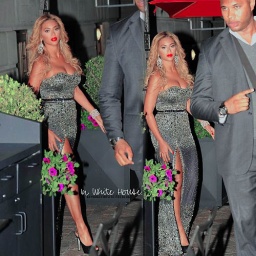
in the white house el 19 de mayo washington